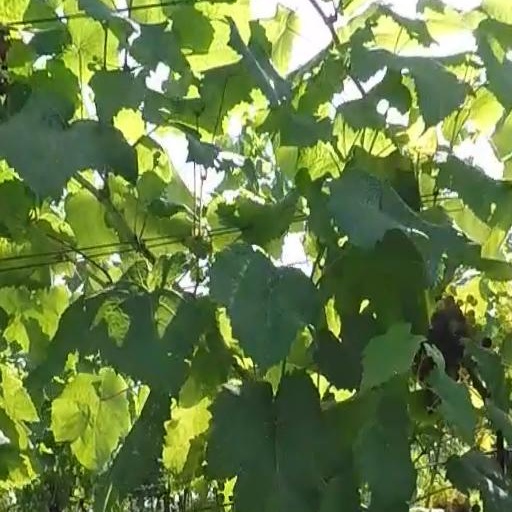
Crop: grape